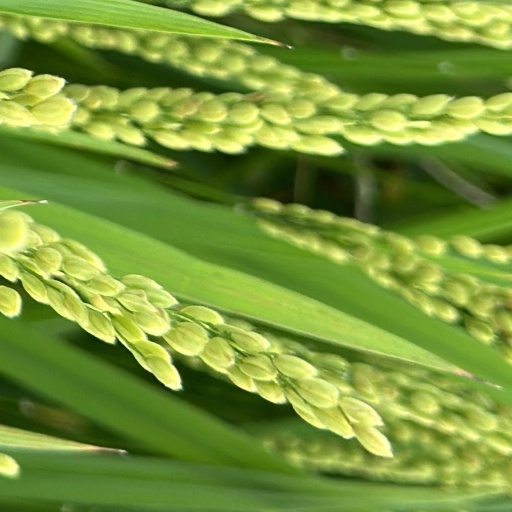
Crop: rice